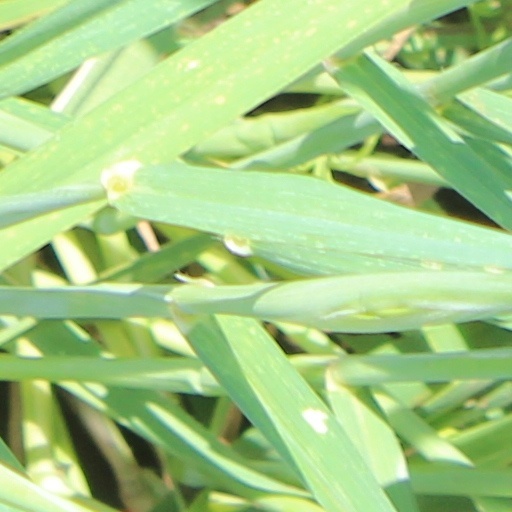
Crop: wheat